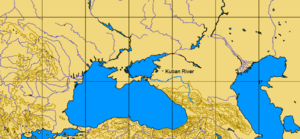
Le Kouban ou Koubane est un fleuve de Russie du nord du Caucase se jetant dans la mer d'Azov.